Muon

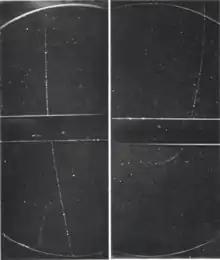
Cosmic ray muon passing through lead in cloud chamber

Muons arriving on the Earth's surface are created indirectly as decay products of collisions of cosmic rays with particles of the Earth's atmosphere.